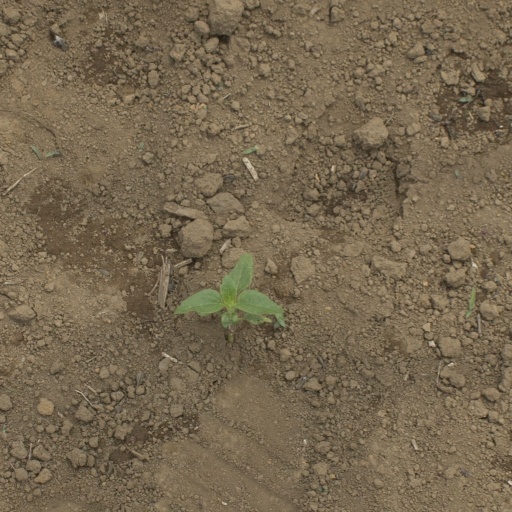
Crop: Jerusalem artichoke